Blehr's Second Cabinet

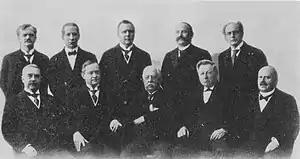
Front (left to right): Ivar Aavatsmark, Arnold C. Ræstad, Prime Minister Otto Blehr, Martin Olsen Nalum and Olaf Amundsen. Rear (left to right): Rasmus Olai Mortensen, Håkon Five, Johan Ludwig Mowinckel, Ole Monsen Mjelde and Lars Oftedal.

Blehr's Second Cabinet was the government of Norway between 22 June 1921 and 6 March 1923. It was a Liberal Party cabinet led by Prime Minister Otto Blehr, who also served as Minister of Finance. The cabinet handed in its resignation on 2 March 1923, which was accepted and taken into effect four days later. The reason was that there was a majority against its proposal to increase wine and spirit imports from Spain and Portugal.